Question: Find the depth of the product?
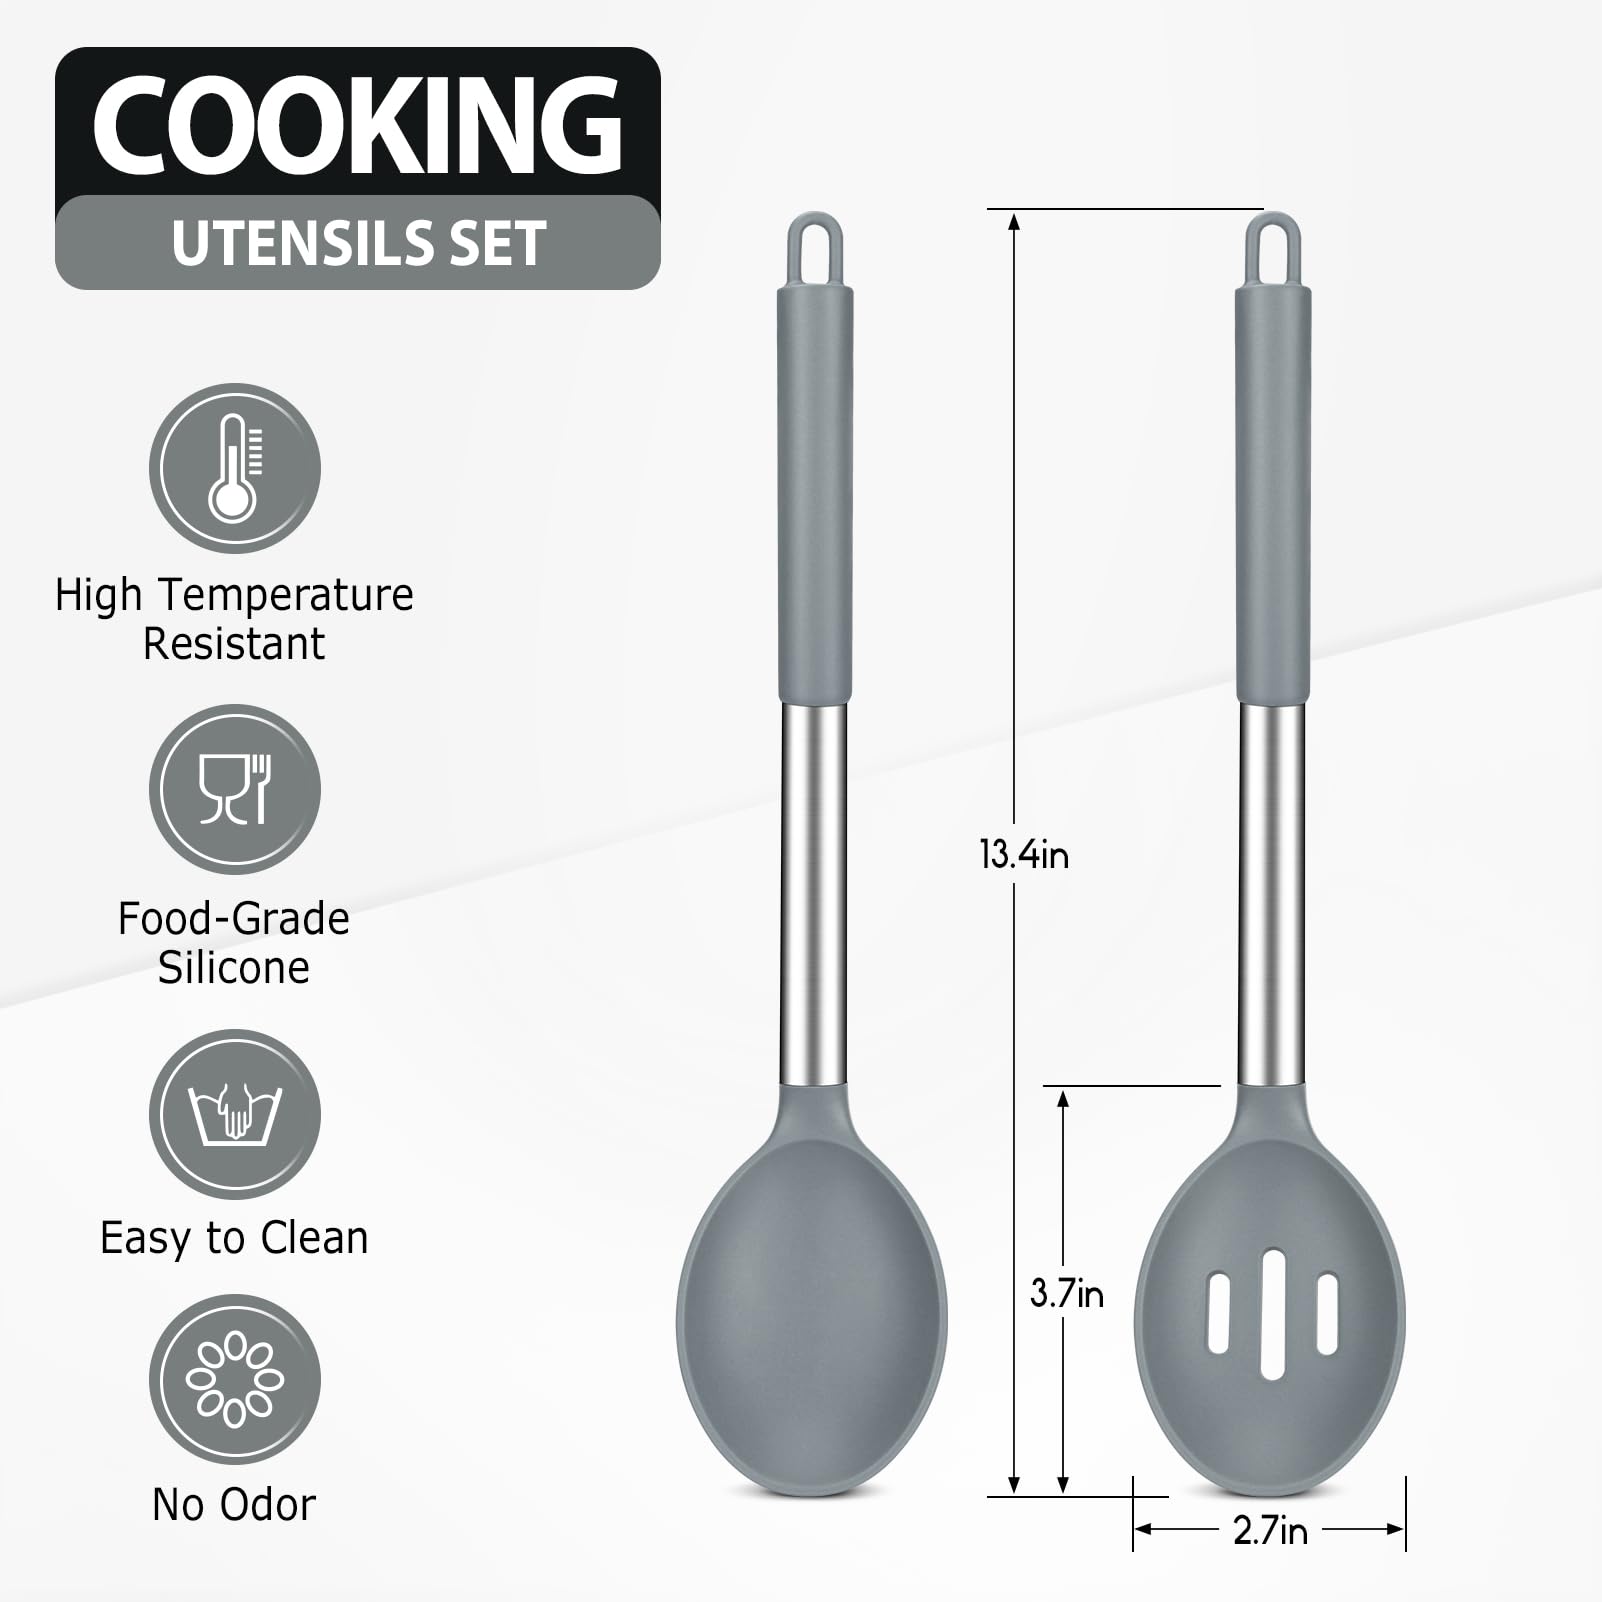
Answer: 13.4 inch